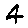
Label: 4